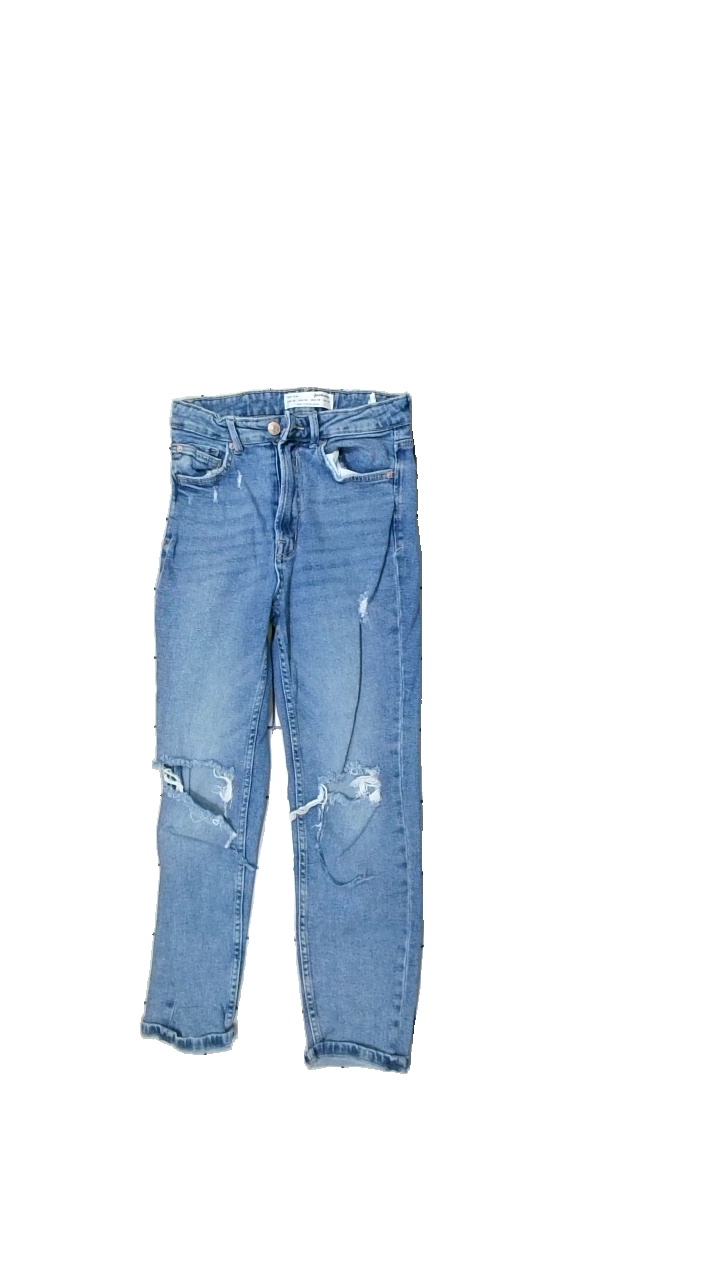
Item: Jeans (Ladies)
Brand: Stradavarius
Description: Blue jeans with holes and distressing
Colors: Blue
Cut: Tight
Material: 100% cotton
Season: All
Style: Denim
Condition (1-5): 5
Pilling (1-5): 5
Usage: Reuse
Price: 50-100